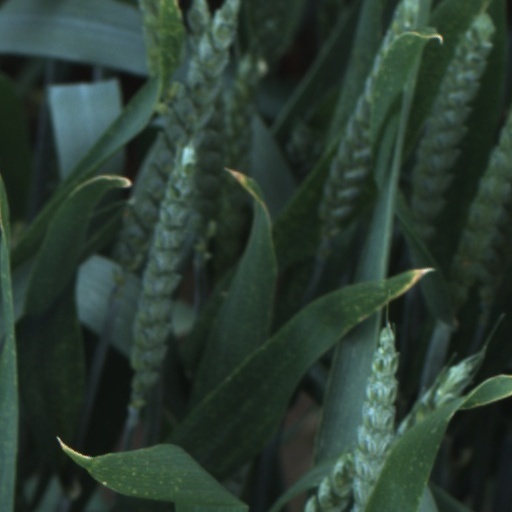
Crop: wheat